Macks Creek Law

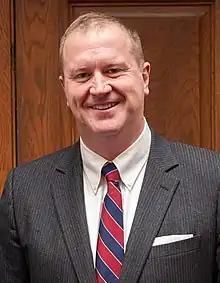
Eric Schmitt, who was involved with the law both as a Missouri State Senator and as Missouri Attorney General

In 2009, Missouri State Senate member John Griesheimer proposed an amendment to the bill that would reduce the cap to 35%. This reduction was approved, and in 2013 was lowered again to 30%. The 2013 amendment also included a provision that would result in failure to comply with the law's reporting requirements triggering the loss of municipal court authority. The Missouri Municipal League sued the state over the new provision in September 2013, and appealed to the Missouri Supreme Court in 2014 after losing at the circuit court level. In August 2014, the shooting of Michael Brown and subsequent Ferguson unrest in Ferguson, Missouri, led to additional media attention on the ticketing practices of police departments in the St. Louis area, and in turn to the enforcement of the Macks Creek Law. On December 1, state senator Eric Schmitt proposed Senate Bill 5 (S.B. 5), which would further lower the cap on ticket fines. That same month, the Missouri Attorney General, Chris Koster, sued 13 municipalities in the St. Louis area for violating the Macks Creek Law. By January 2015, four additional municipalities were added as defendants, although by then six cities had come into compliance and two more had remitted excess monies to the state. A further eight of the municipalities were dismissed from the lawsuit in March. By April, 16 of the 17 total municipalities sued were in compliance.